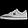
Label: Sneaker